Invasion of Dominica (1778)

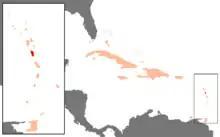
Dominica is one of the Leeward Islands. It is located south of Guadeloupe and north of Martinique in the chain of islands defining the Caribbean's eastern extent.

The French frigate "Concorde" reached Martinique on 17 August with orders from Paris to take Dominica at the earliest opportunity, and de Bouillé made immediate plans for such an operation. He had maintained contacts in the Dominican population, which was dominated by ethnic French, including free people of color, during the years of British administration. As a result, he had an accurate picture of the condition of the Dominican defences, and knew that the island's garrison numbered fewer than "fifty soldiers fit for duty". He was also concerned with the whereabouts of the British Leeward Islands fleet of Admiral Samuel Barrington, which was significantly more powerful than his own. Unbeknownst to de Bouillé, Barrington, who had only recently assumed his post, was under orders to retain most of his fleet at Barbados until receiving further instructions. The British regular forces on the island, which in total numbered about 100, were distributed among defences in the capital Roseau, the hills that overlooked it, and at Cachacrou.